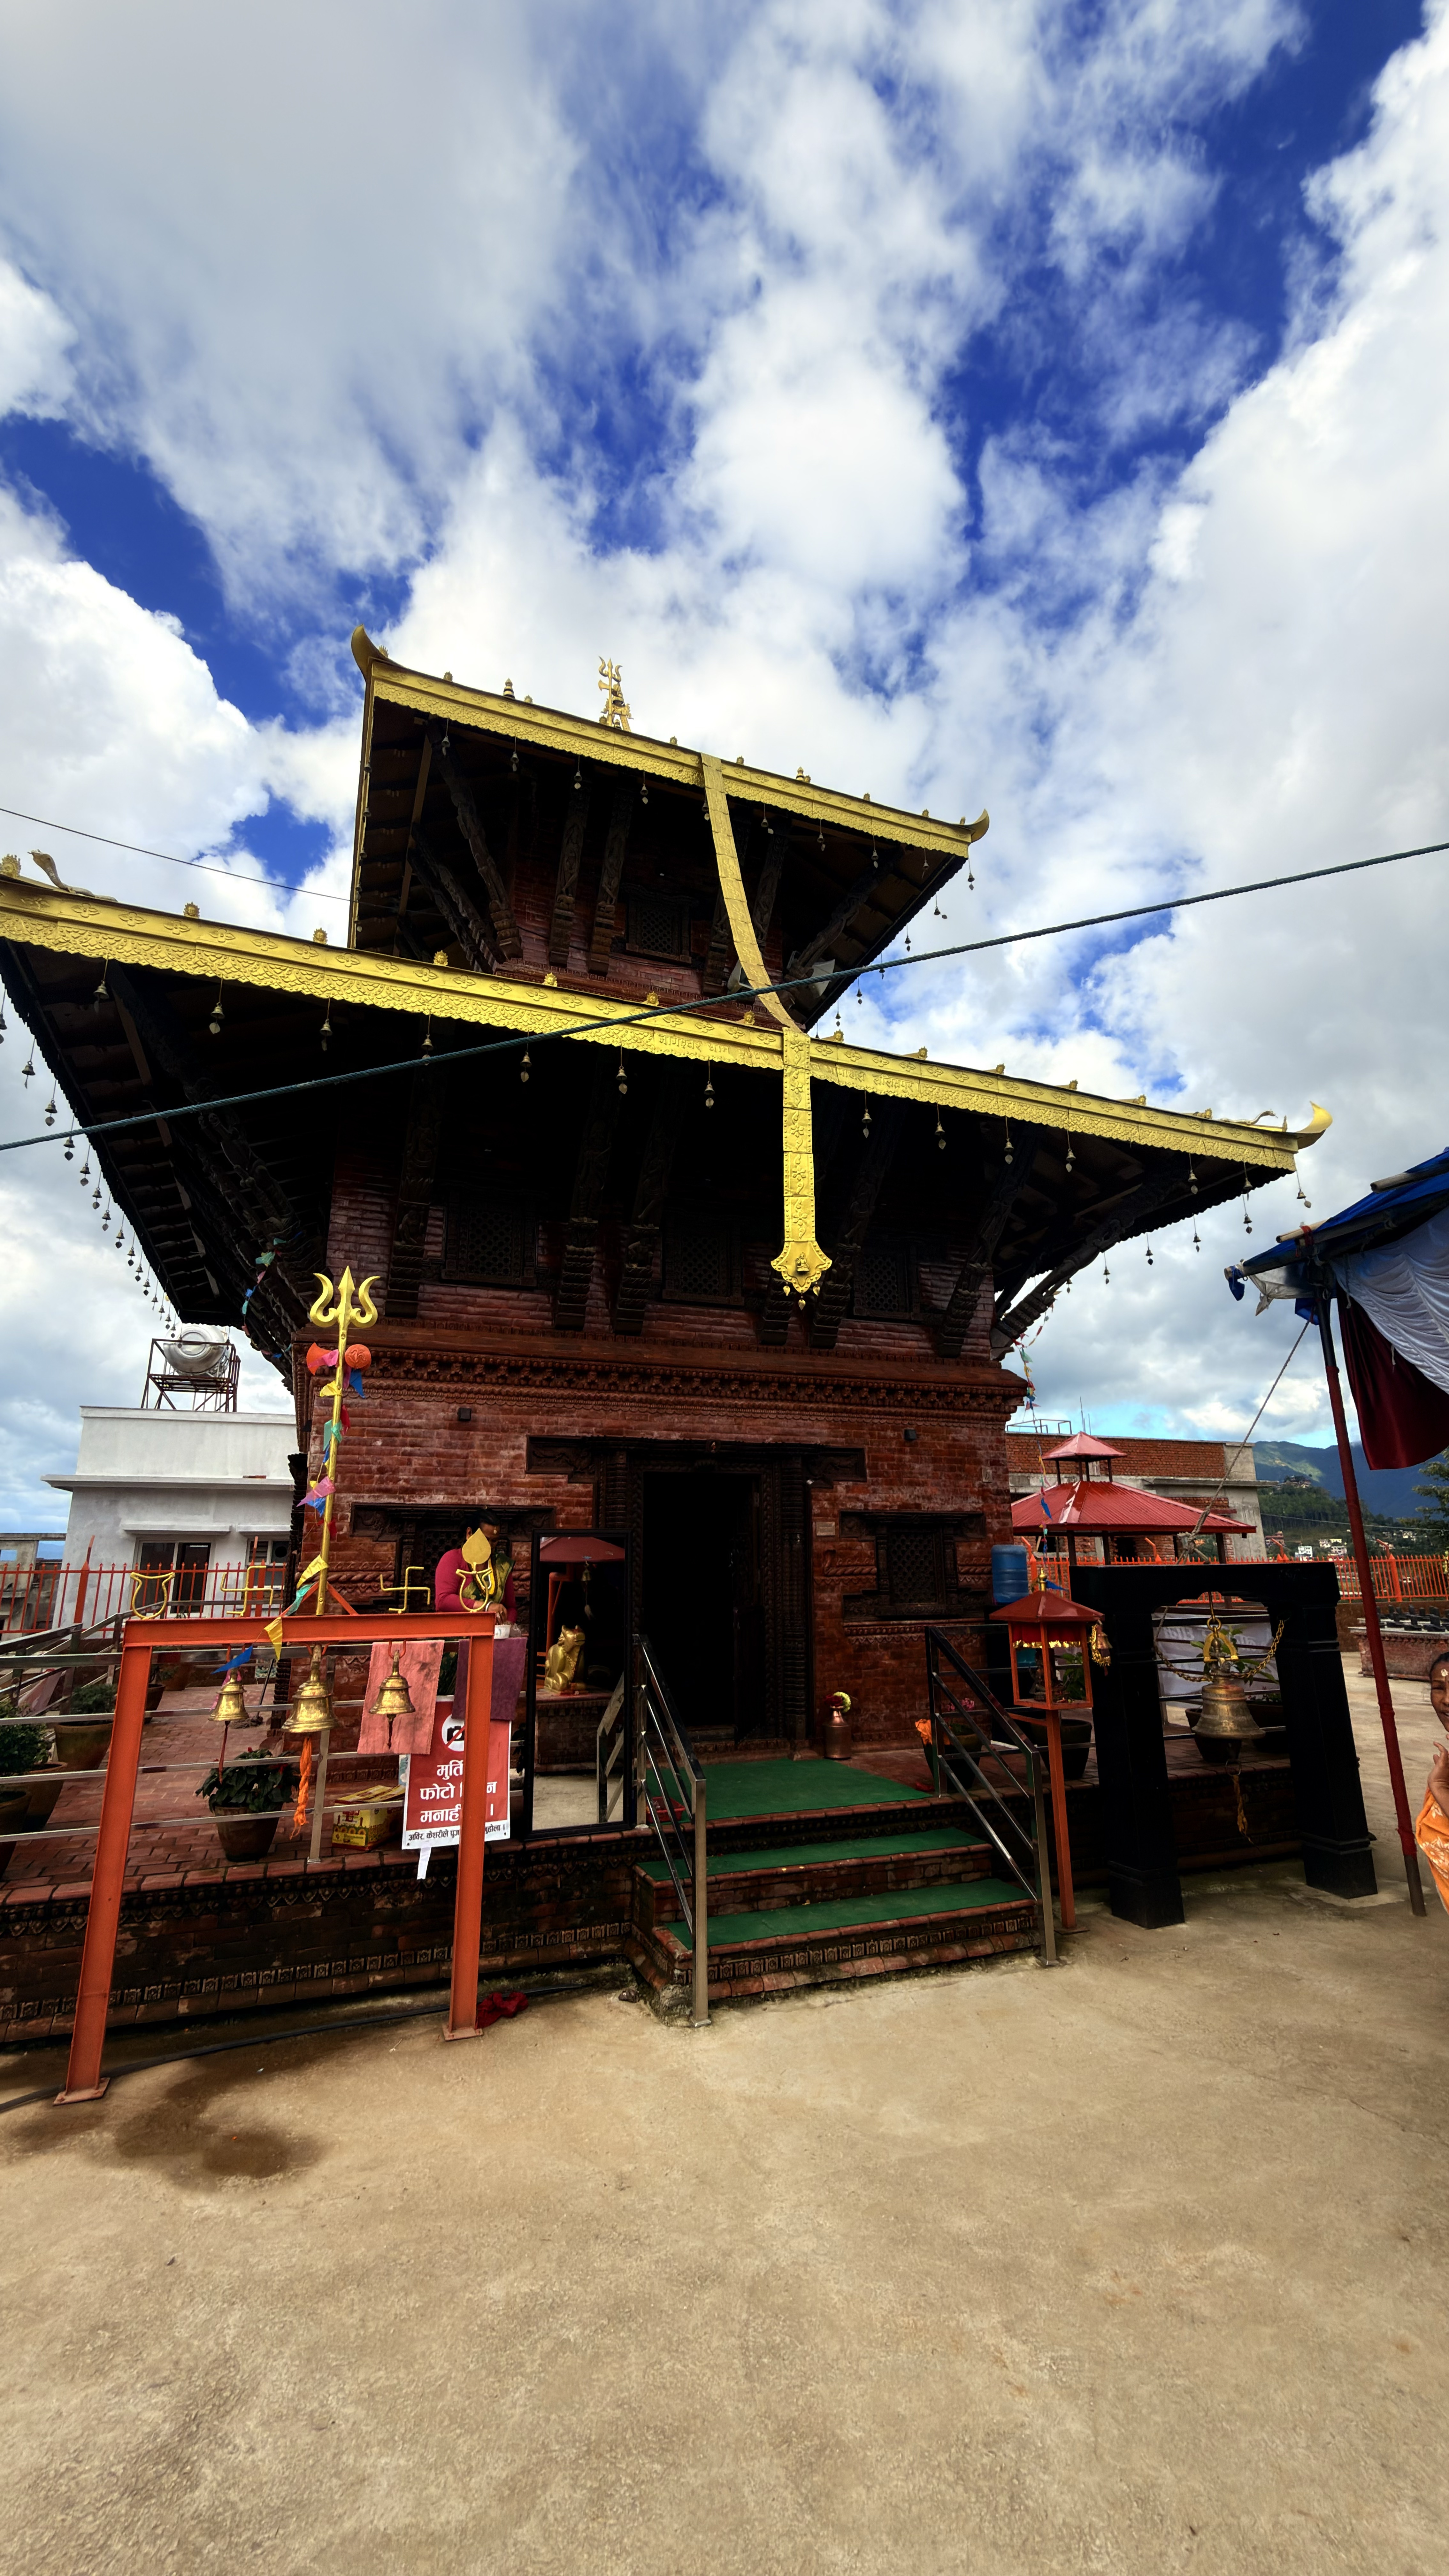
Heritage site: Nageshwor_Dham_Temple